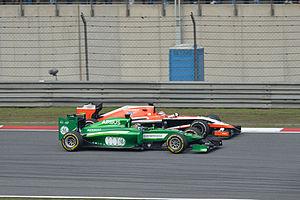
Le championnat du monde de Formule 1 2014, 65ᵉ édition du championnat du monde des pilotes de Formule 1, comporte dix-neuf Grands Prix. Il commence à Melbourne le 16 mars et s'achève à Abou Dabi le 23 novembre. Il est notamment marqué par l'adoption de nouveaux règlements techniques et sportifs : les moteurs V8 atmosphériques des monoplaces sont remplacés par des moteurs V6 turbocompressés à double système de récupération d'énergie ; l'attribution des points est doublée pour la dernière manche du championnat à Abou Dabi ; les pilotes gardent les mêmes numéros d'une saison sur l'autre, sauf le nᵒ 1 attribué au champion du monde ; le Grand Prix d'Autriche fait son retour au calendrier et un nouveau Grand Prix est organisé en Russie, à Sotchi.
Le Grand Prix automobile de Chine 2014, disputé le 20 avril 2014 sur le circuit international de Shanghai à Shanghai, est la 901ᵉ épreuve du championnat du monde de Formule 1 courue depuis 1950 et la quatrième manche du championnat 2014.